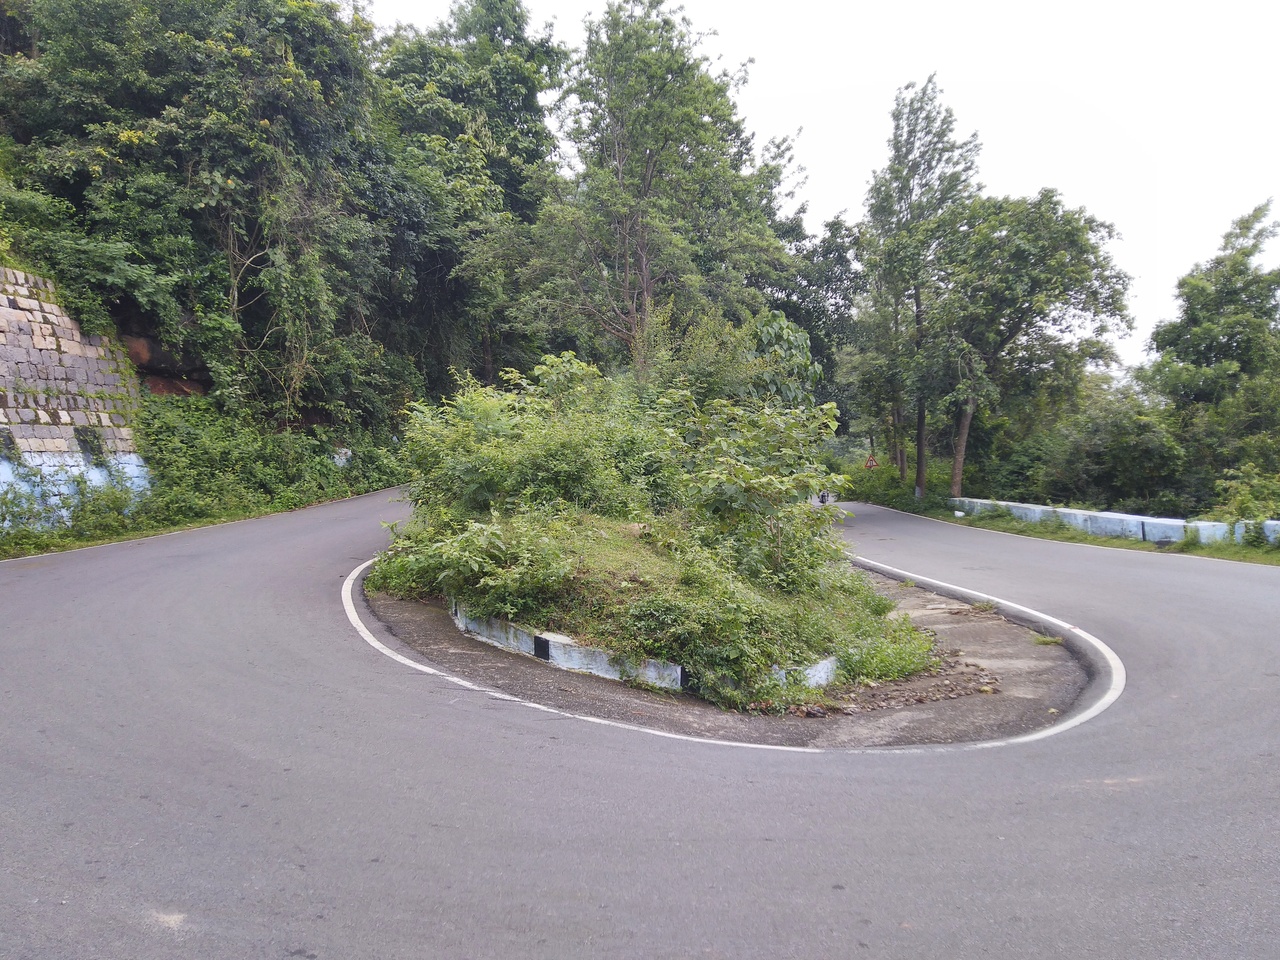
View from the 34th Hairpin on the Karavalli - Kolli Hill road in Namakkal